Paolo Zavallone

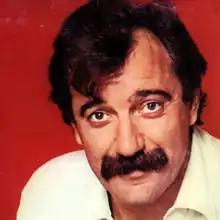

Paolo Zavalloni (29 August 1932 – 20 June 2023), best known as Paolo Zavallone (as an assonance with the surnames of singers Renato Carosone and Fred Buscaglione) and El Pasador, was an Italian singer, bandleader and composer.